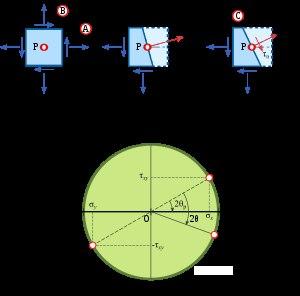
Le cercle de Mohr est une représentation graphique des états de contrainte à deux dimensions, proposée par Christian Otto Mohr en 1882.